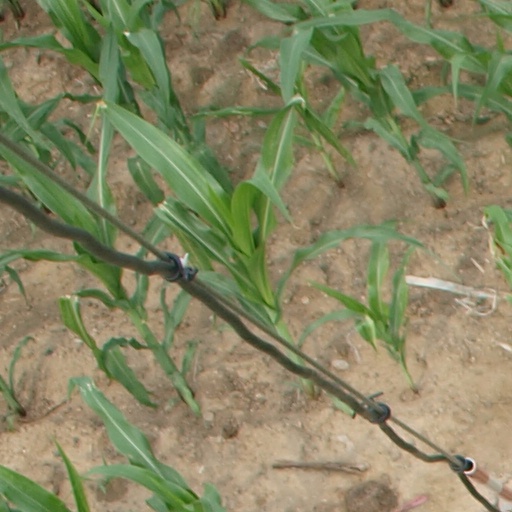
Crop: maize; corn